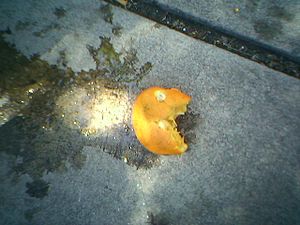
Paa Memphis Station / Analyse / Temaer / Affald
Appelsinaffald. Jensen i 1903: "Ventesalen med Chokoladeautomat, / Appelsinskaller, Cigar- og Tændstikstumper"; Klaus Rifbjerg i 1960: "Signal: i massen én / appelsinskræl".
Paa Memphis Station er et prosadigt af Johannes V. Jensen og et klassisk digt i dansk litteratur.